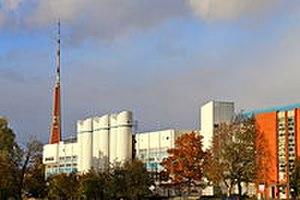
Entreprise d'industrie laitière lettonne ""Rigas piena kombinats"" située dans le voisinage de Katlakalns, rue Bauskas-180 à Riga (Lettonie)."